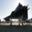
Label: airplane